Benjamin Bowditch Thayer

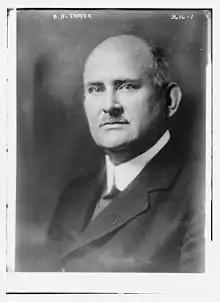
Benjamin Bowditch Thayer circa 1915

Benjamin Bowditch Thayer (October 20, 1862 – February 22, 1933) was a vice president of Anaconda Copper and served on the Naval Consulting Board. He was president of the New York Society of Harvard Engineers.